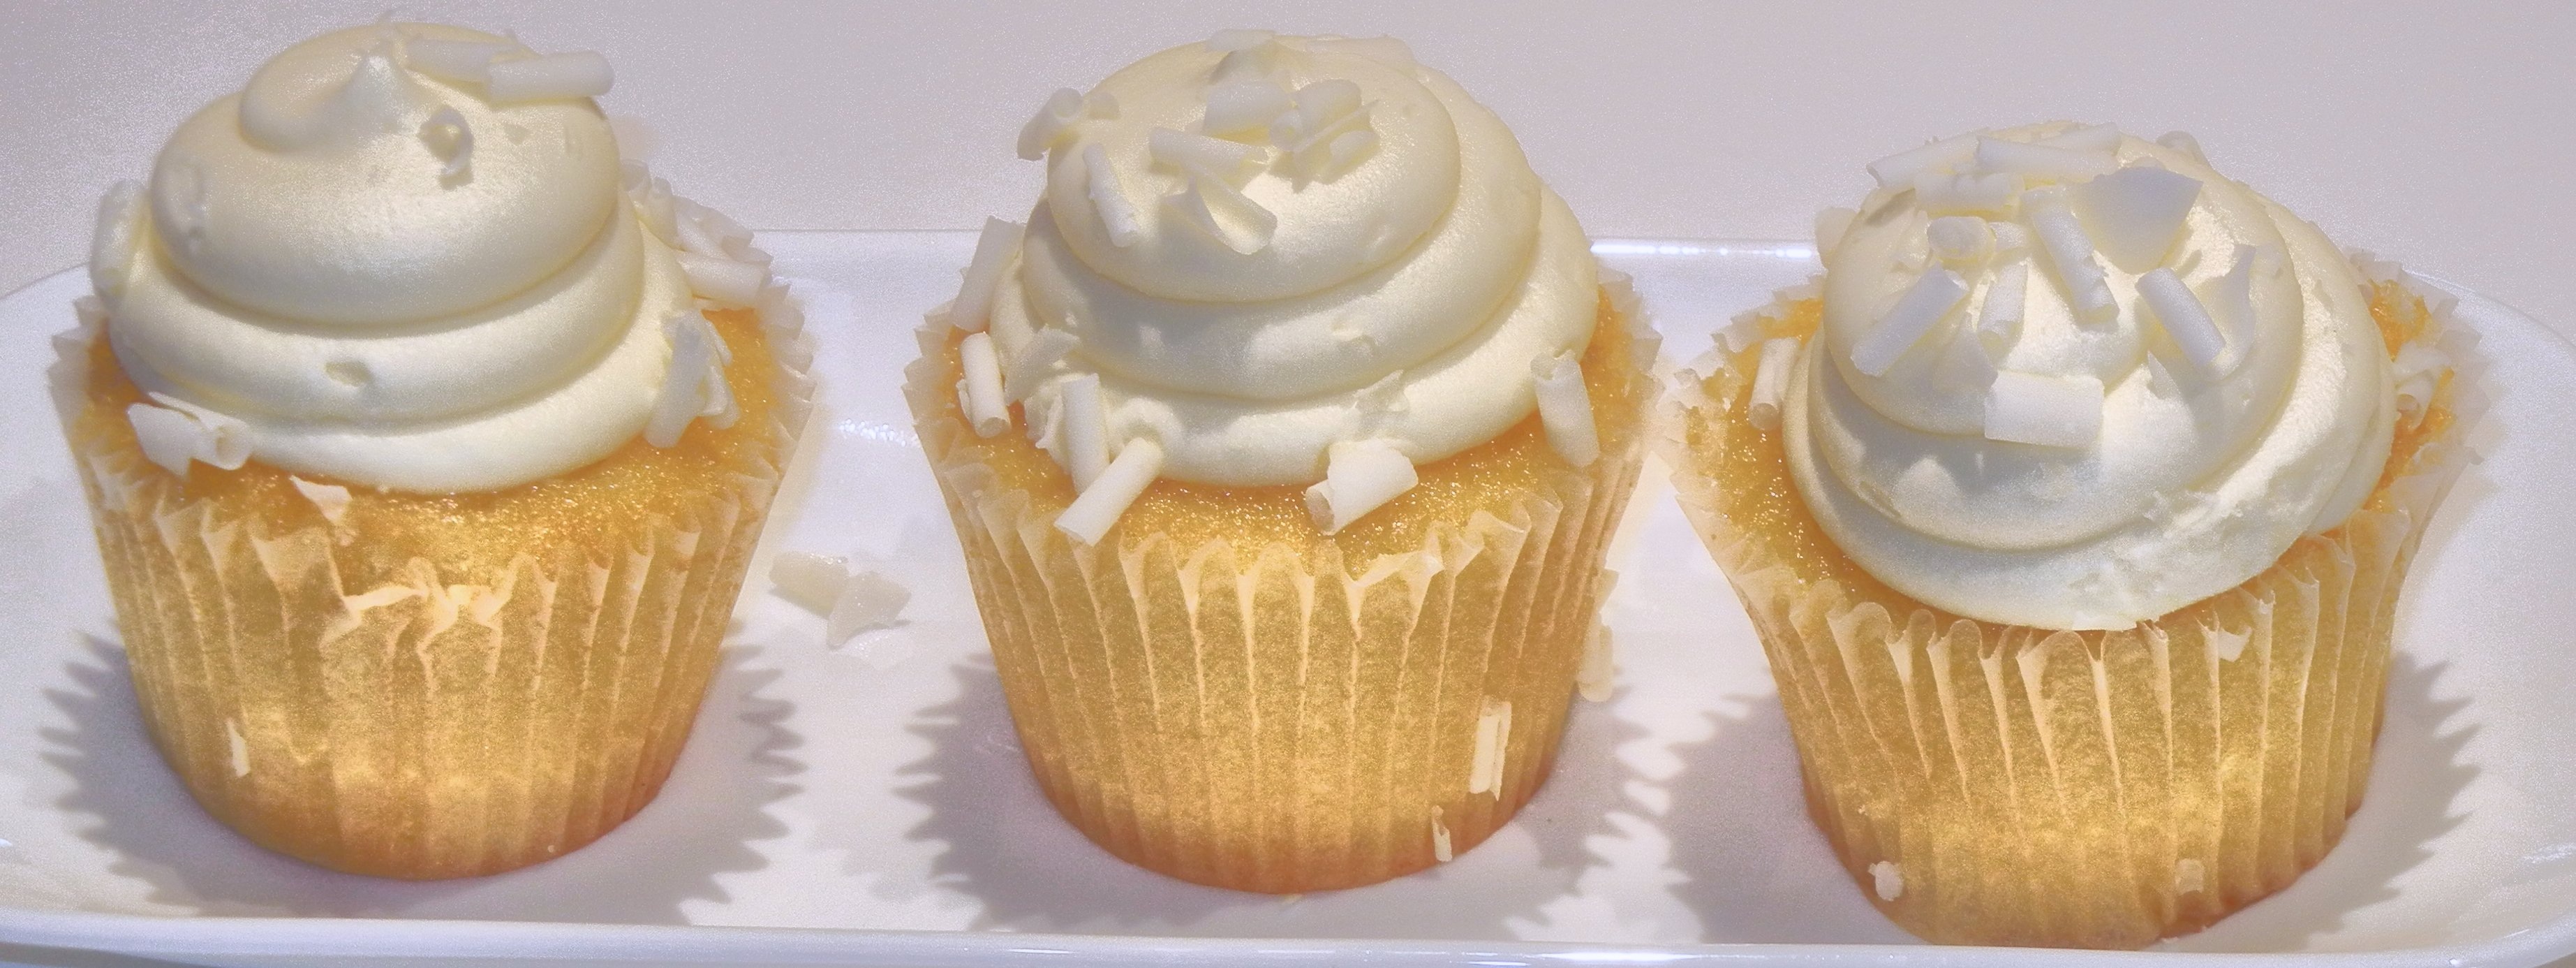
sweet, dish, food, produce, cupcake, dessert, cuisine, cake, ice cream cone, coconut, icing, flavor, buttercream, lemon cupcake